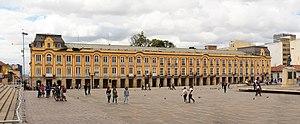
Palais Liévano, Bogotá, Colombie
Le palais Liévano est un bâtiment situé à l'ouest de la Place Bolívar de Bogota, en Colombie. Il abrite depuis 1910 la Mairie de Bogotá.